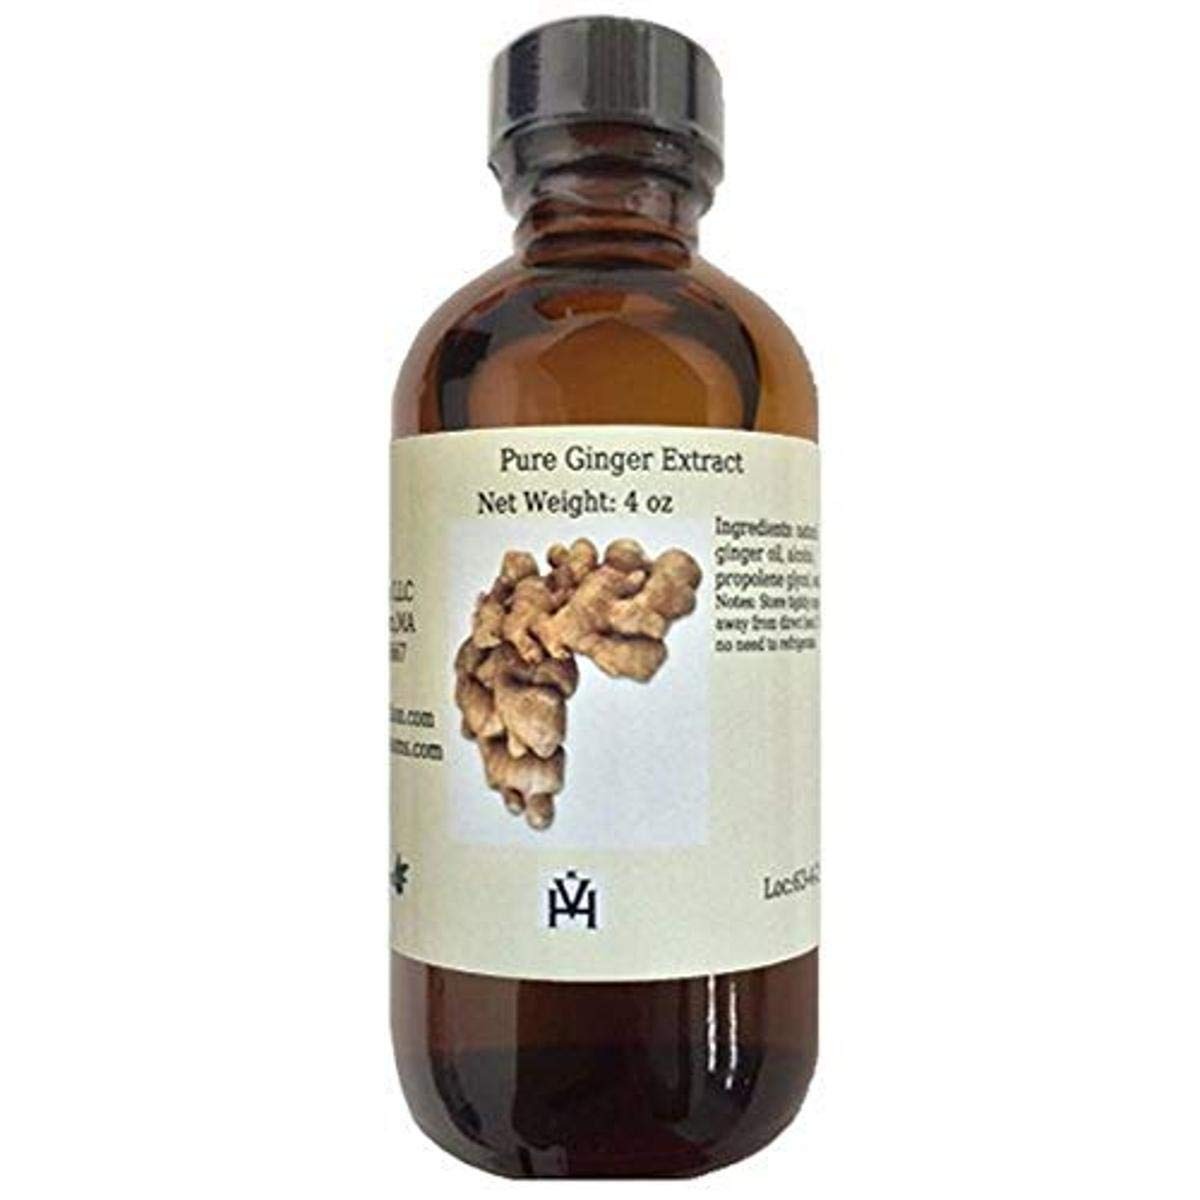
Item Name: OliveNation Ginger Extract for Sweet or Savory Baking & Cooking, Perfect for Gingerbread, Spice Cake, Cookies, Non-GMO, Kosher, Vegan - 8 oz
Bullet Point 1: Premium quality Pure ginger extract
Bullet Point 2: With this product, there's no hassle for finding ginger in the store, peeling, or chopping it
Bullet Point 3: Add a teaspoon to a pound of gingerbread or gingersnaps dough for zing and dimension.
Bullet Point 4: In addition to sweet recipes, Ginger is a common ingredient in Chinese cuisine, soups, and stews.
Bullet Point 5: Our pure Ginger Extract doesn't contain propylene glycol and is made with natural ginger oil. Note: This extract is suspended alcohol. Use in cooked recipes for best results. If adding to a no-heat recipe, add a little at a time to maintain the dish's flavor
Value: 8.0
Unit: Ounce

Price: 41.94